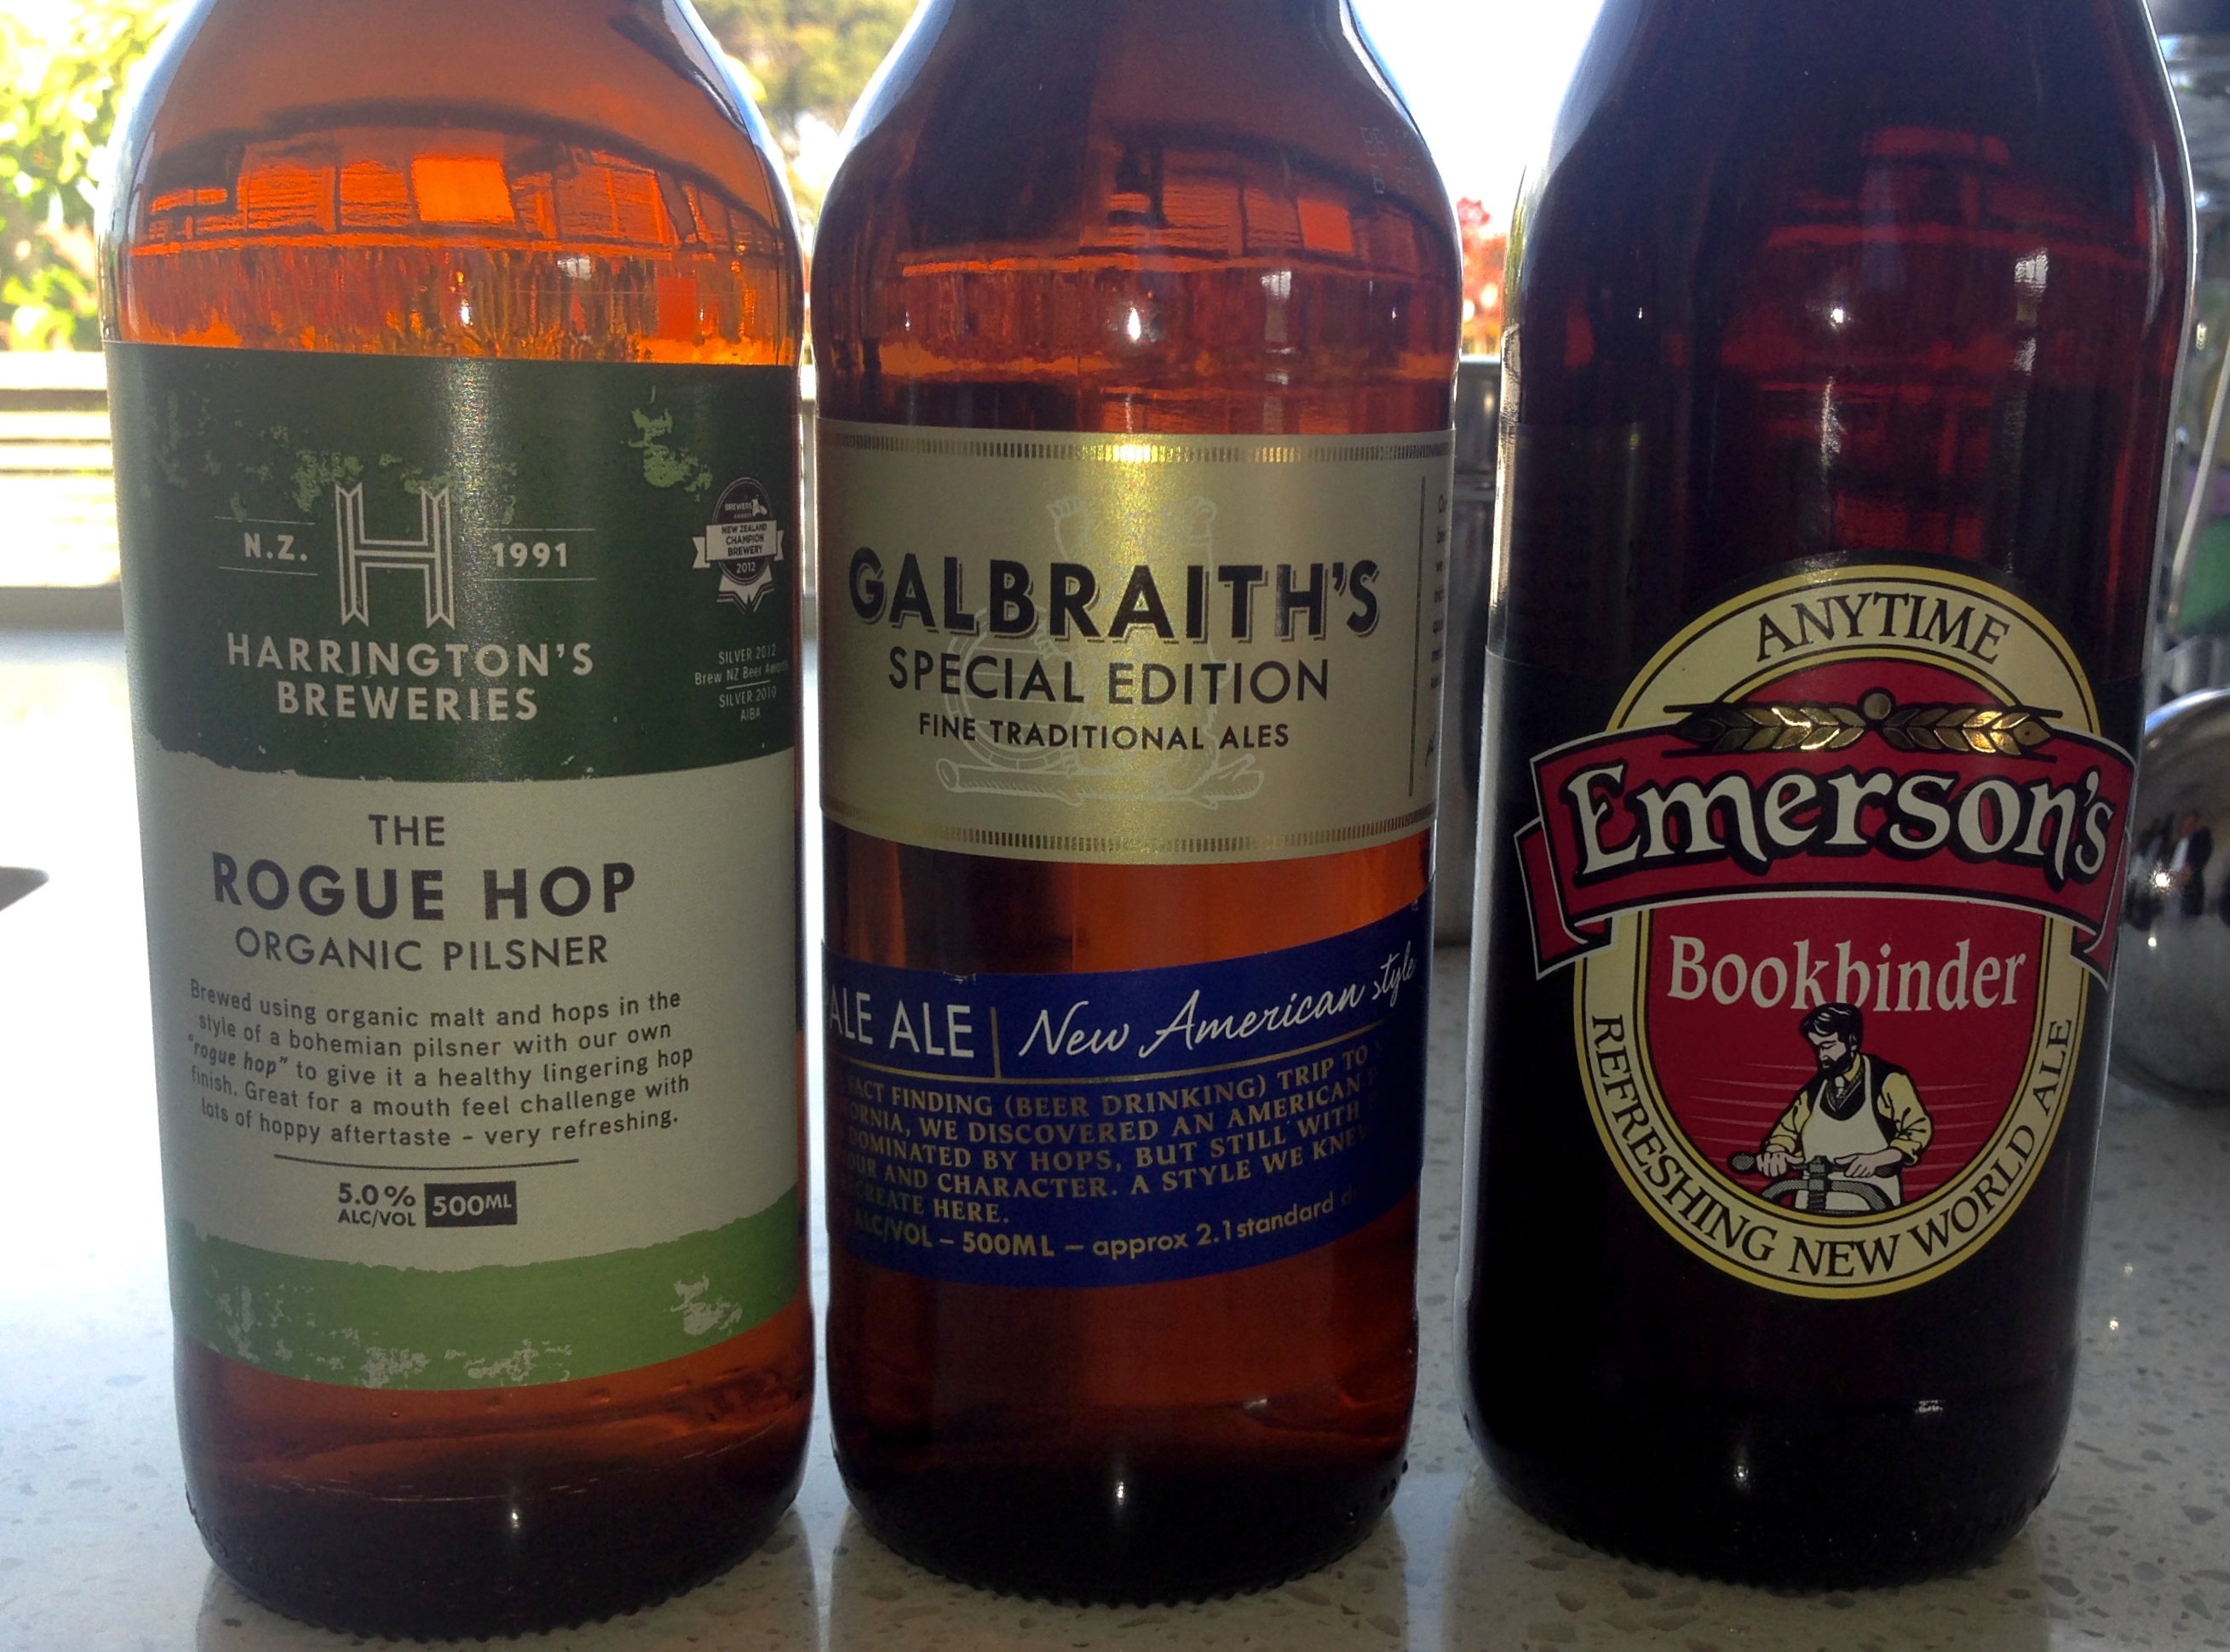
wine, drink, bottle, beer, beer bottle, whisky, liqueur, ale, alcoholic beverage, man made object, distilled beverage